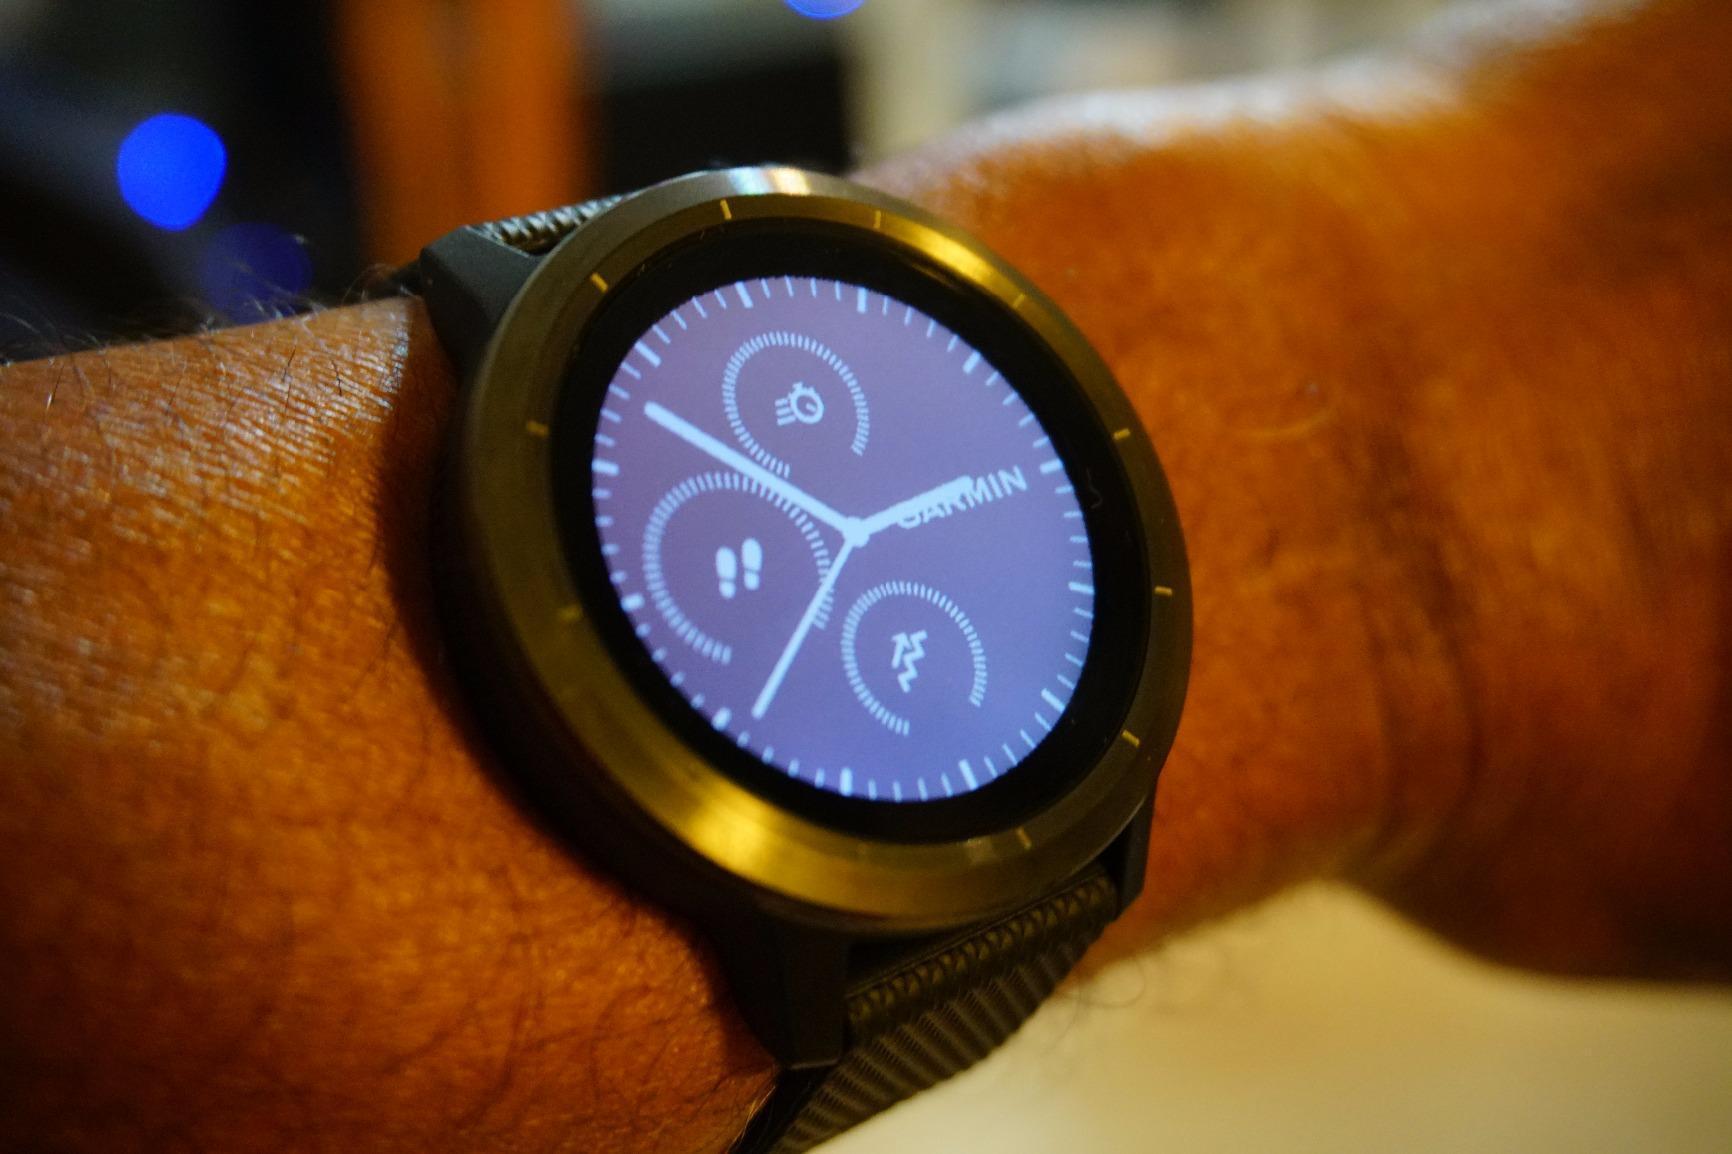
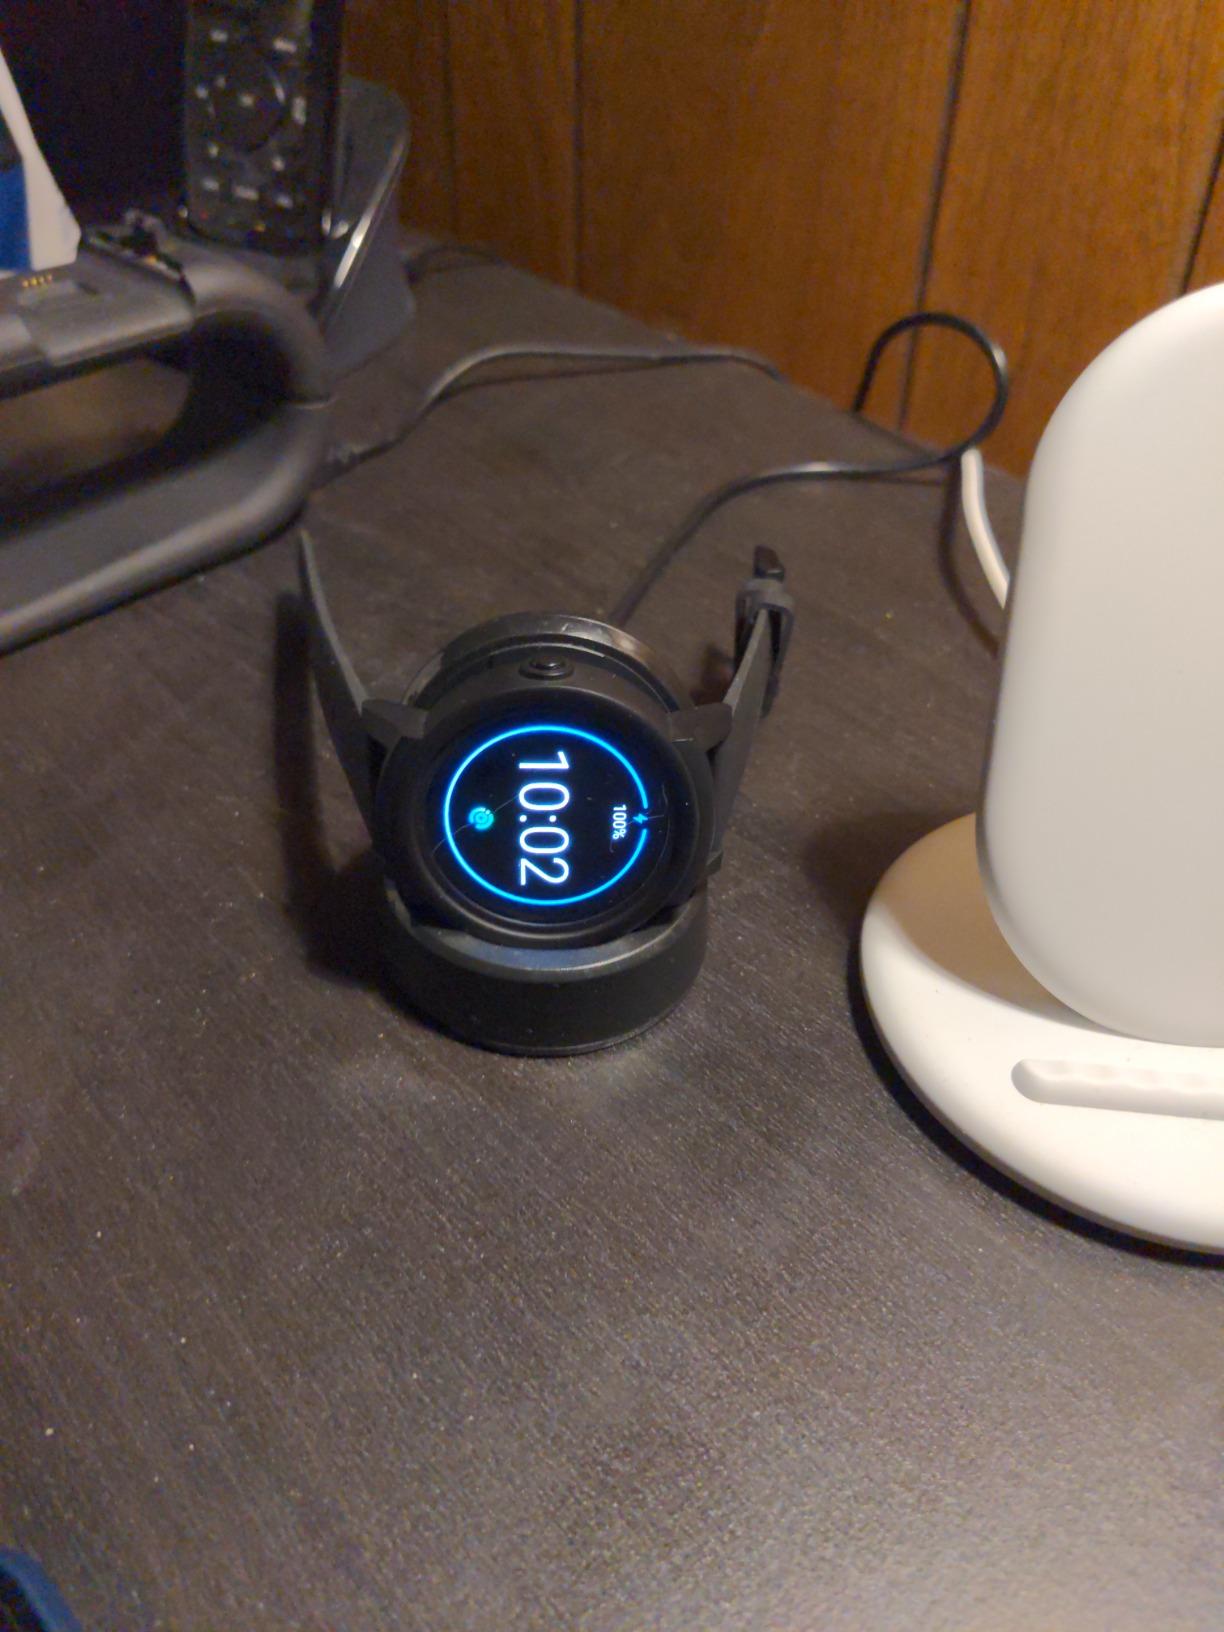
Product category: smartwatch
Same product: no